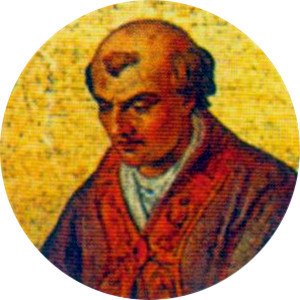
Paverækken / 2. årtusinde / 11. århundrede
Dette er en liste over paver, den romersk-katolske kirkes overhoved. Paverækken strækker sig tilbage til apostlen Peter.